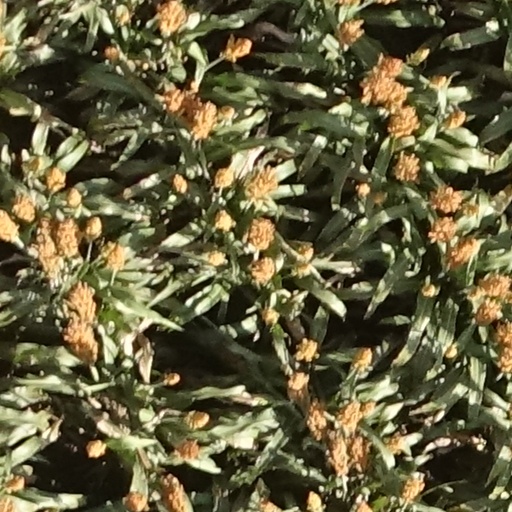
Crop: sorghum